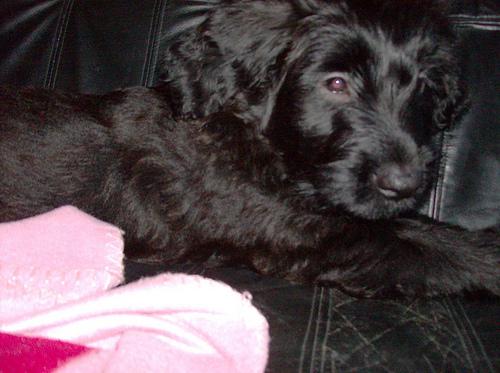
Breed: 230-n000041-briard